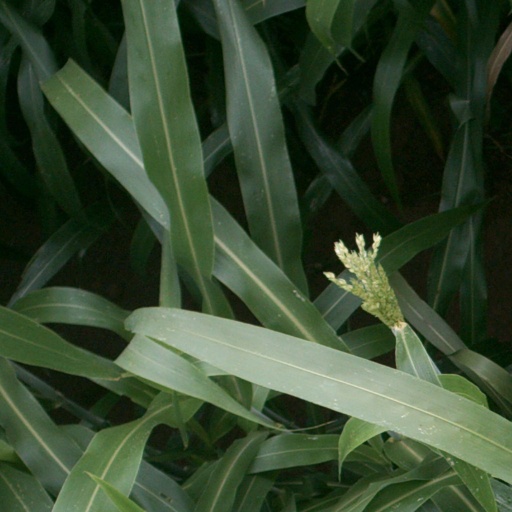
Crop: sorghum